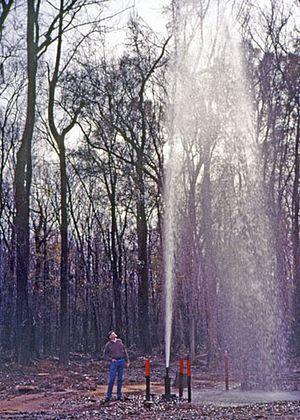
L’aquifère de Floride est une partie de l'aquifère artésien principal qui s'étend en Floride, aux États-Unis. Situé sous les régions côtières du sud-est des États-Unis, il est aussi présent en Géorgie, Alabama et Caroline du Sud.